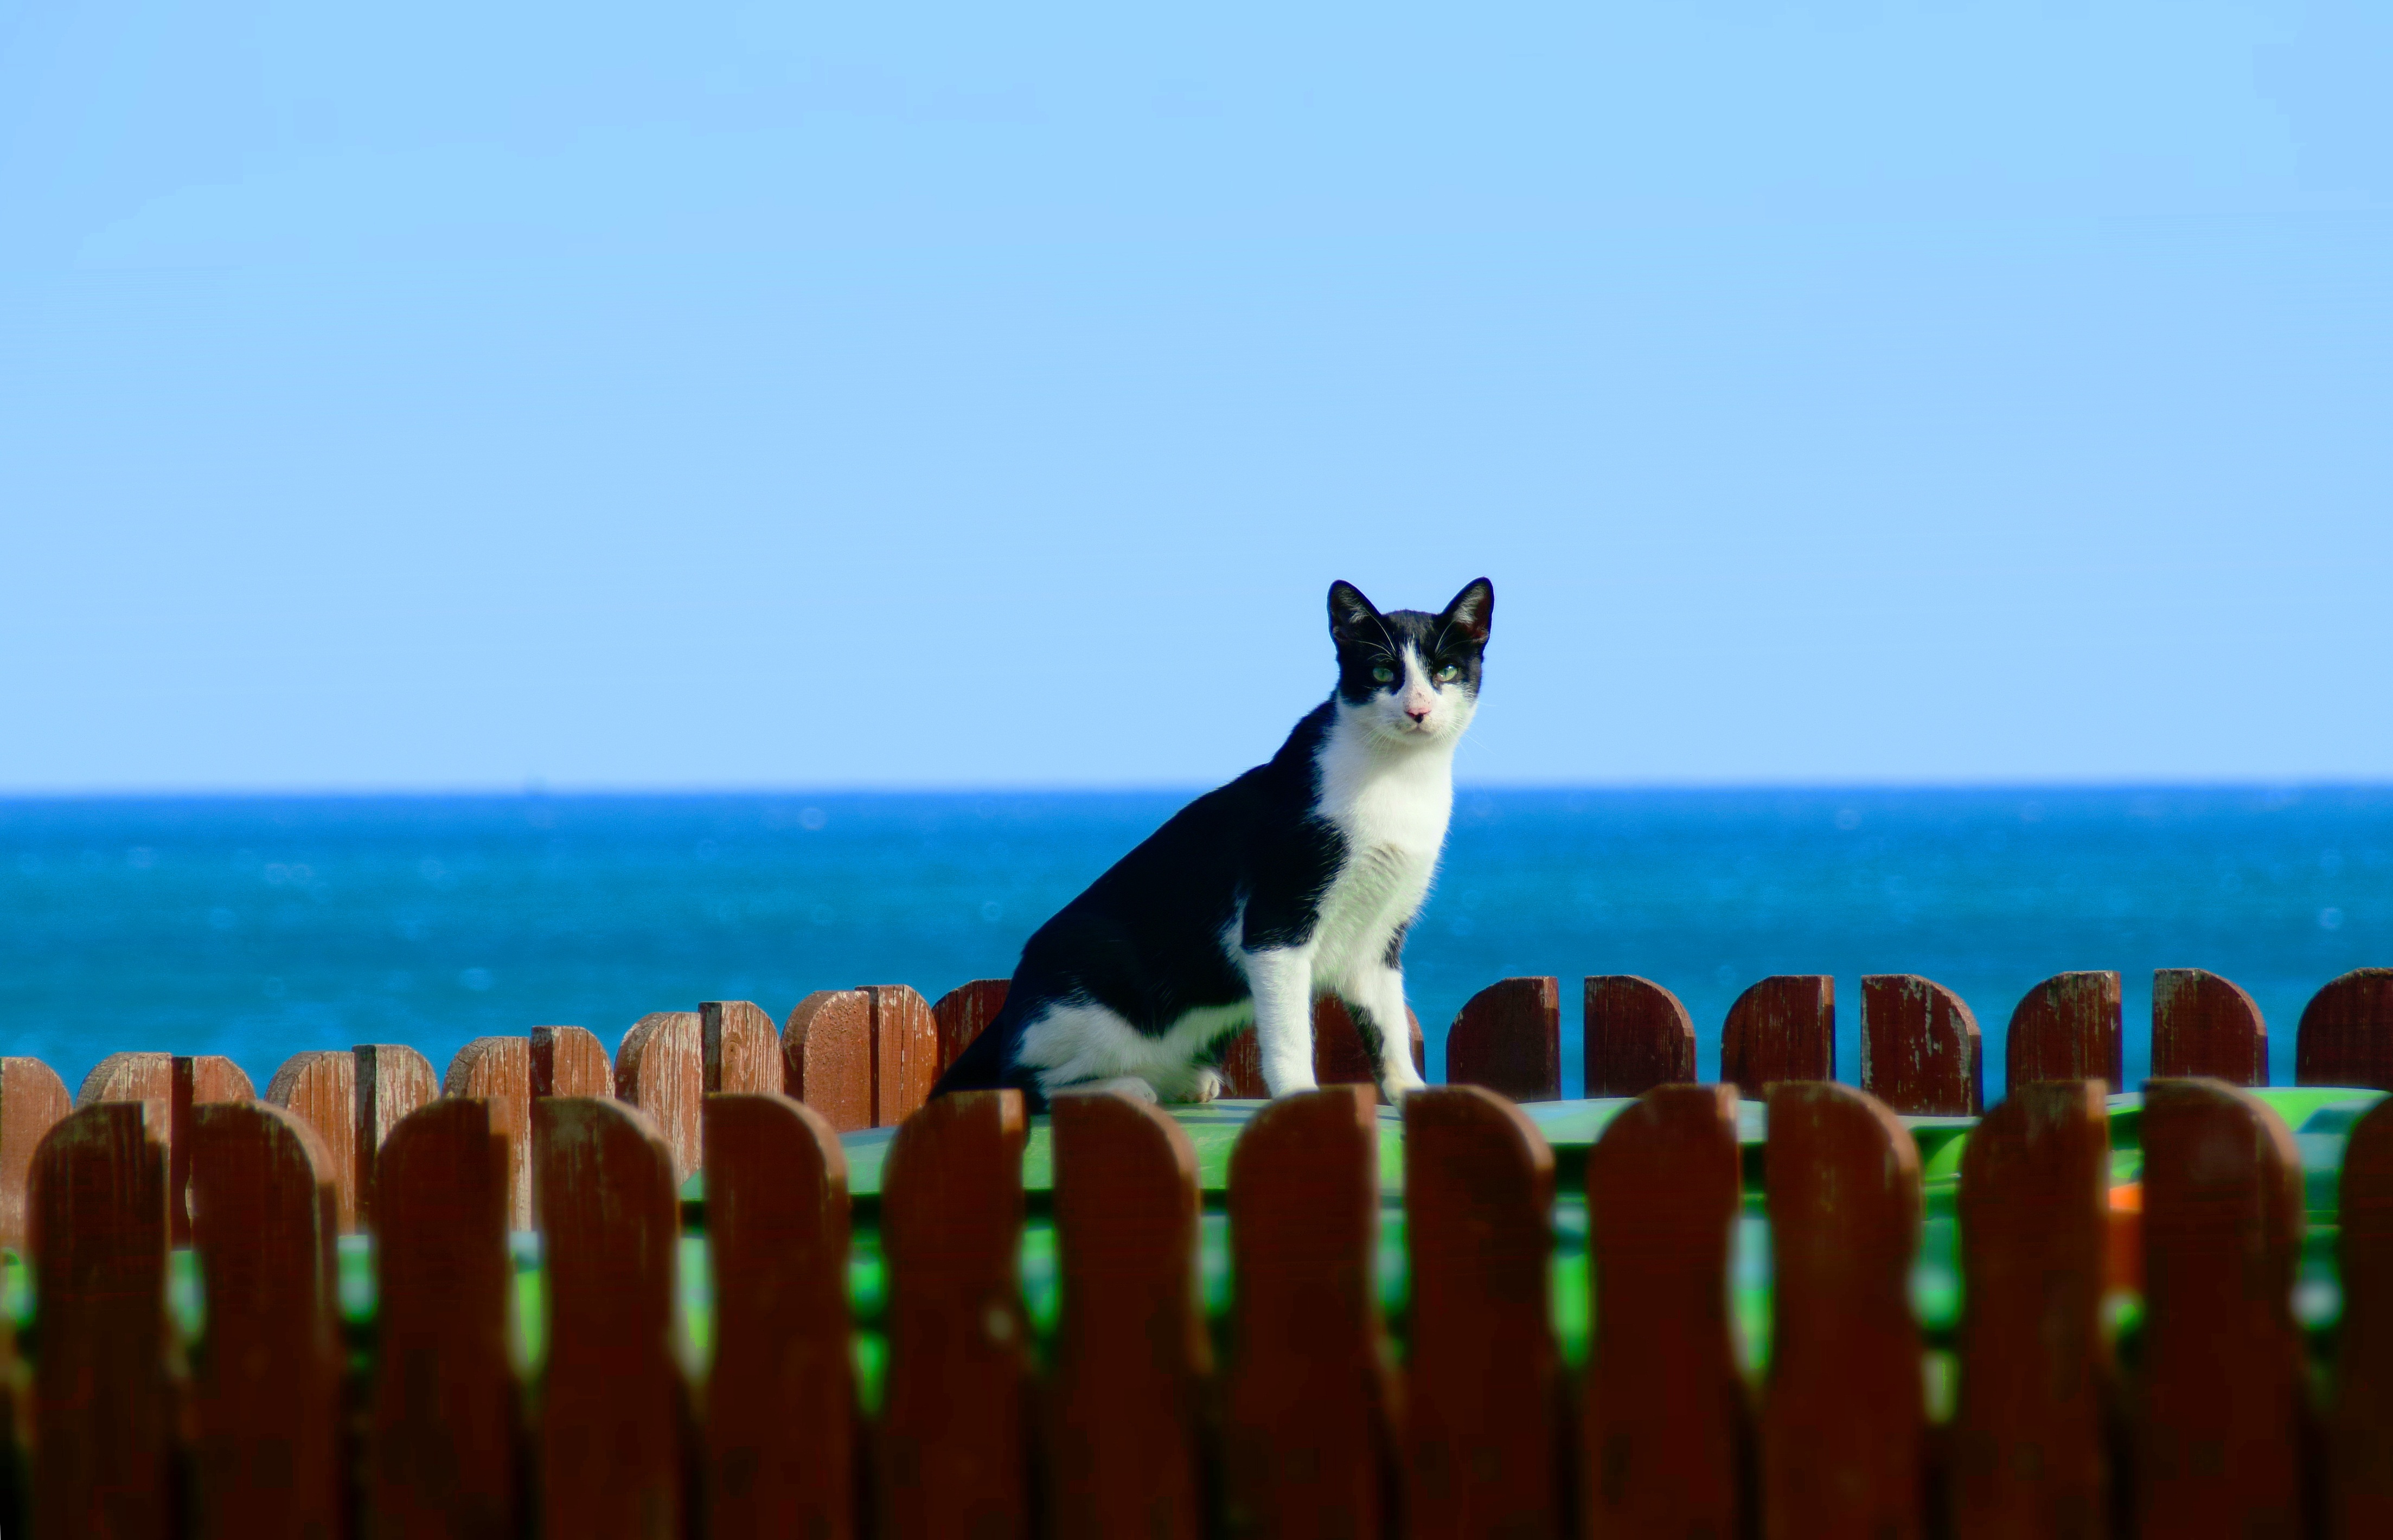
beach, sea, nature, animal, cute, pet, kitten, cat, lonely, adidas, mieze, animal world, domestic cat, wildlife photography, young cat